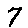
Label: 7